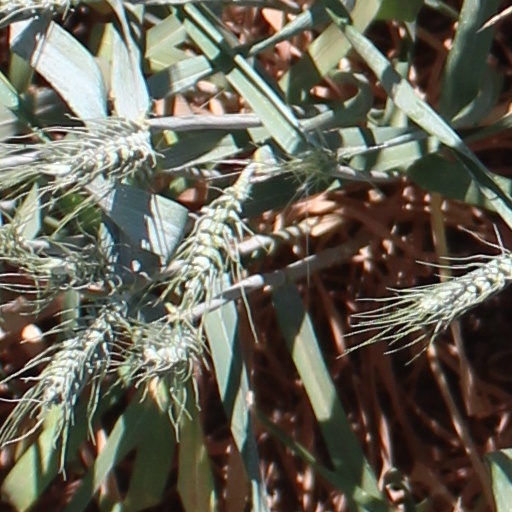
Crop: wheat